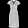
Label: Dress